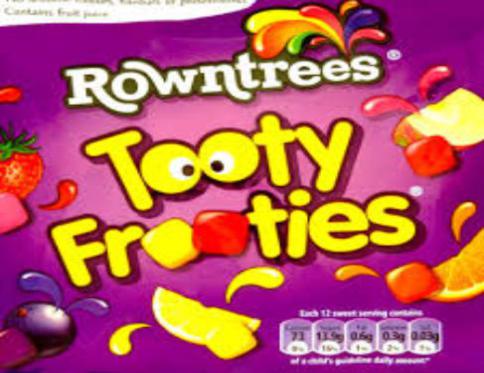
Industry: Food